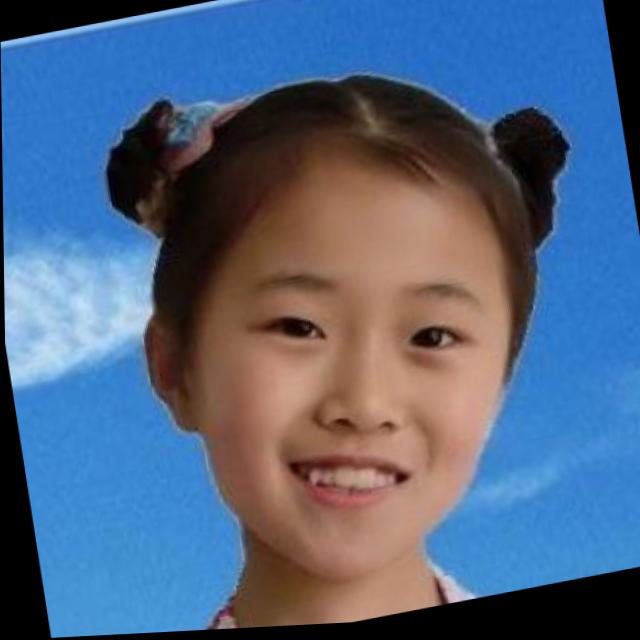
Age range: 13-20